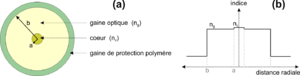
Principe d'une fibre optique à saut d'indice (a) Coupe d'une fibre optique montrant les différentes régions la composant
Une fibre optique est un fil dont l’âme, très fine, en verre ou en plastique, a la propriété de conduire la lumière et sert pour la fibroscopie, l'éclairage ou la transmission de données numériques. Elle offre un débit d'information nettement supérieur à celui des câbles coaxiaux et peut servir de support à un réseau « large bande » par lequel transitent aussi bien la télévision, le téléphone, la visioconférence ou les données informatiques. Le principe de la fibre optique date du début du XXᵉ siècle mais ce n'est qu'en 1970 qu'est développée une fibre utilisable pour les télécommunications, dans les laboratoires de l'entreprise américaine Corning Glass Works.